Viktor Foerster

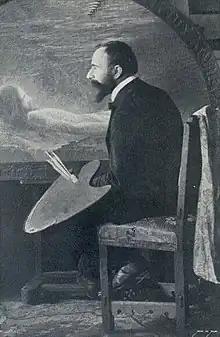
Viktor Foerster, Lnáře, 1904

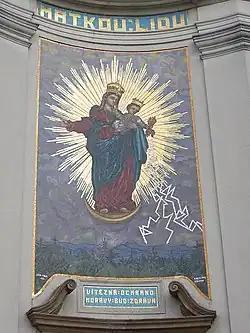

Viktor Foerster (26 August 1867 - 9 December 1915) was a Czech painter and mosaic artist. He was the son of the composer Josef Foerster and younger brother of the composer Josef Bohuslav Foerster.